Chrysorthenches polita

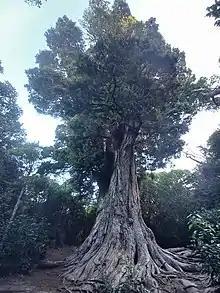
Larval host "P. totara".

The larva of this species mine the leaves of species of "Podocarpus" including "Podocarpus totara". As at 2020 the mines created by the larvae of this moth have not yet been described.